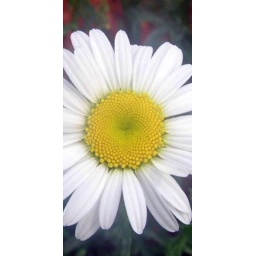
Oxeye daisy photo cropped into rectangular photo in Picnik